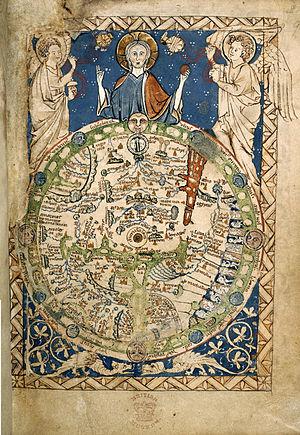
« Hic sunt dracones » est une phrase apparaissant en cartographie médiévale et utilisée pour désigner des territoires encore inconnus ou dangereux, imitant en cela une pratique courante de mettre serpents de mer et autres créatures mythologiques dans les zones vierges d'une carte.